Kaizuka Station (Osaka)

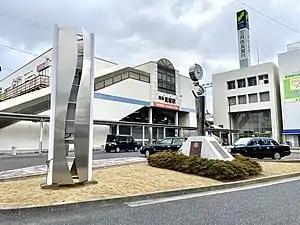
Kaizuka Station, Nankai Railway, December 2021

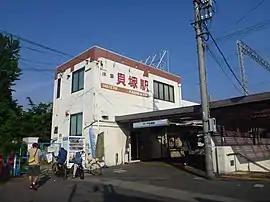
Station building of Mizuma Railway in June 2013

Kaizuka Station is served by the Nankai Main Line, and is from the terminus of the line at . It is also the terminus of the Mizuma Line, which connects Kaizuka to .